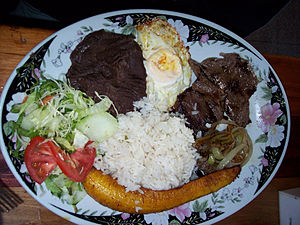
Costa Rica / Kultur / Costaricansk mad
En casado er et costarikansk måltid bestående af ris, sorte bønner, melbananer, salat, en tortilla og en valgfri hovedret, som kan omfatte kylling, oksekød, svinekød eller fisk.
Costa Rica, officielt Republikken Costa Rica er et land i Mellemamerika. Landet grænser op til Nicaragua mod nord, Panama mod sydøst, Stillehavet mod vest, det Caribiske Hav mod øst og Ecuador ved den sydlige del af øen Isla del Coco. Hovedstaden og den største by er San José med cirka en tredjedel af landets befolkning i storbyområdet. Costa Rica er et stabilt demokrati med en god økonomi sammenlignet med andre lande i regionen.